Ferretti Group

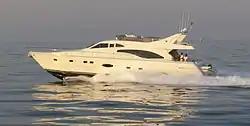
Ferretti model 68' (2005) cruising at 31 knots.

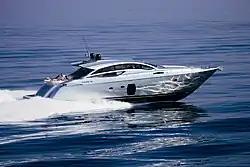
Pershing 72, European Powerboat of the Year 2008 in the category 50 feet and over

In the year 2000, Ferretti purchased 100% of the capital of Riva S.p.A., a producer of luxury fibreglass yachts measuring 10 to 35 metres in length, both flybridge and open.